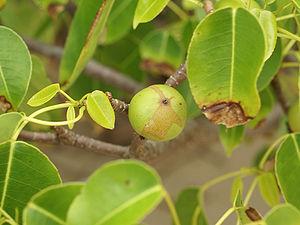
Feuilles et fruit de mancenillier. Photo prise à Cabo Blanca sur la péninsule de Nicoya (Costa Rica).
Hippomane mancinella, le mancenillier, est un petit arbre très toxique de la famille des Euphorbiaceae, des régions équatoriales d'Amérique dans les sols secs et sableux.